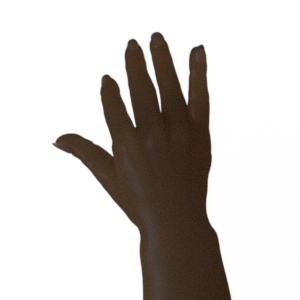
Label: paper